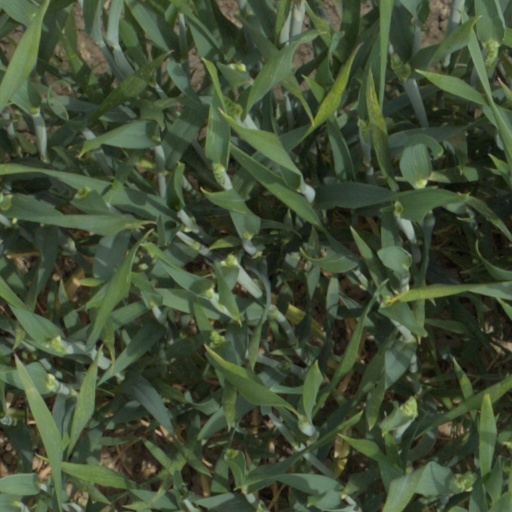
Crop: wheat